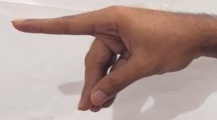
ASL sign: P